Jenna Morasca

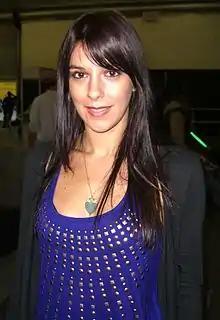
Morasca at the 2009 Big Apple Convention in Manhattan

Jenna Morasca (born February 15, 1981) is an American actress, former swimsuit model, professional wrestler and American reality TV contestant who was the million-dollar grand prize winner of "" in 2003. In 2009, she worked for Total Nonstop Action Wrestling.